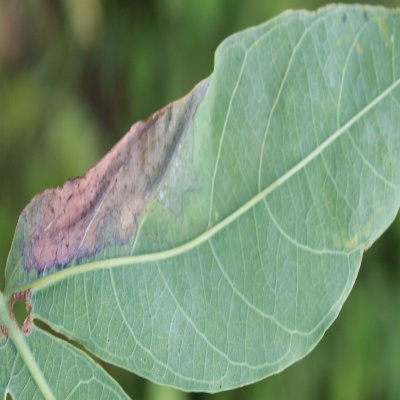
Crop: Cassava
Condition: bacterial blight